Mrs. Isaac D. Adler House

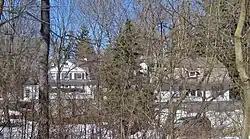
The Adler house is on the left and the barn/garage is on the right

The Mrs. Isaac D. Adler House is a property in Libertyville, Illinois, United States designed by architect David Adler for his mother Therese Hyman Adler.